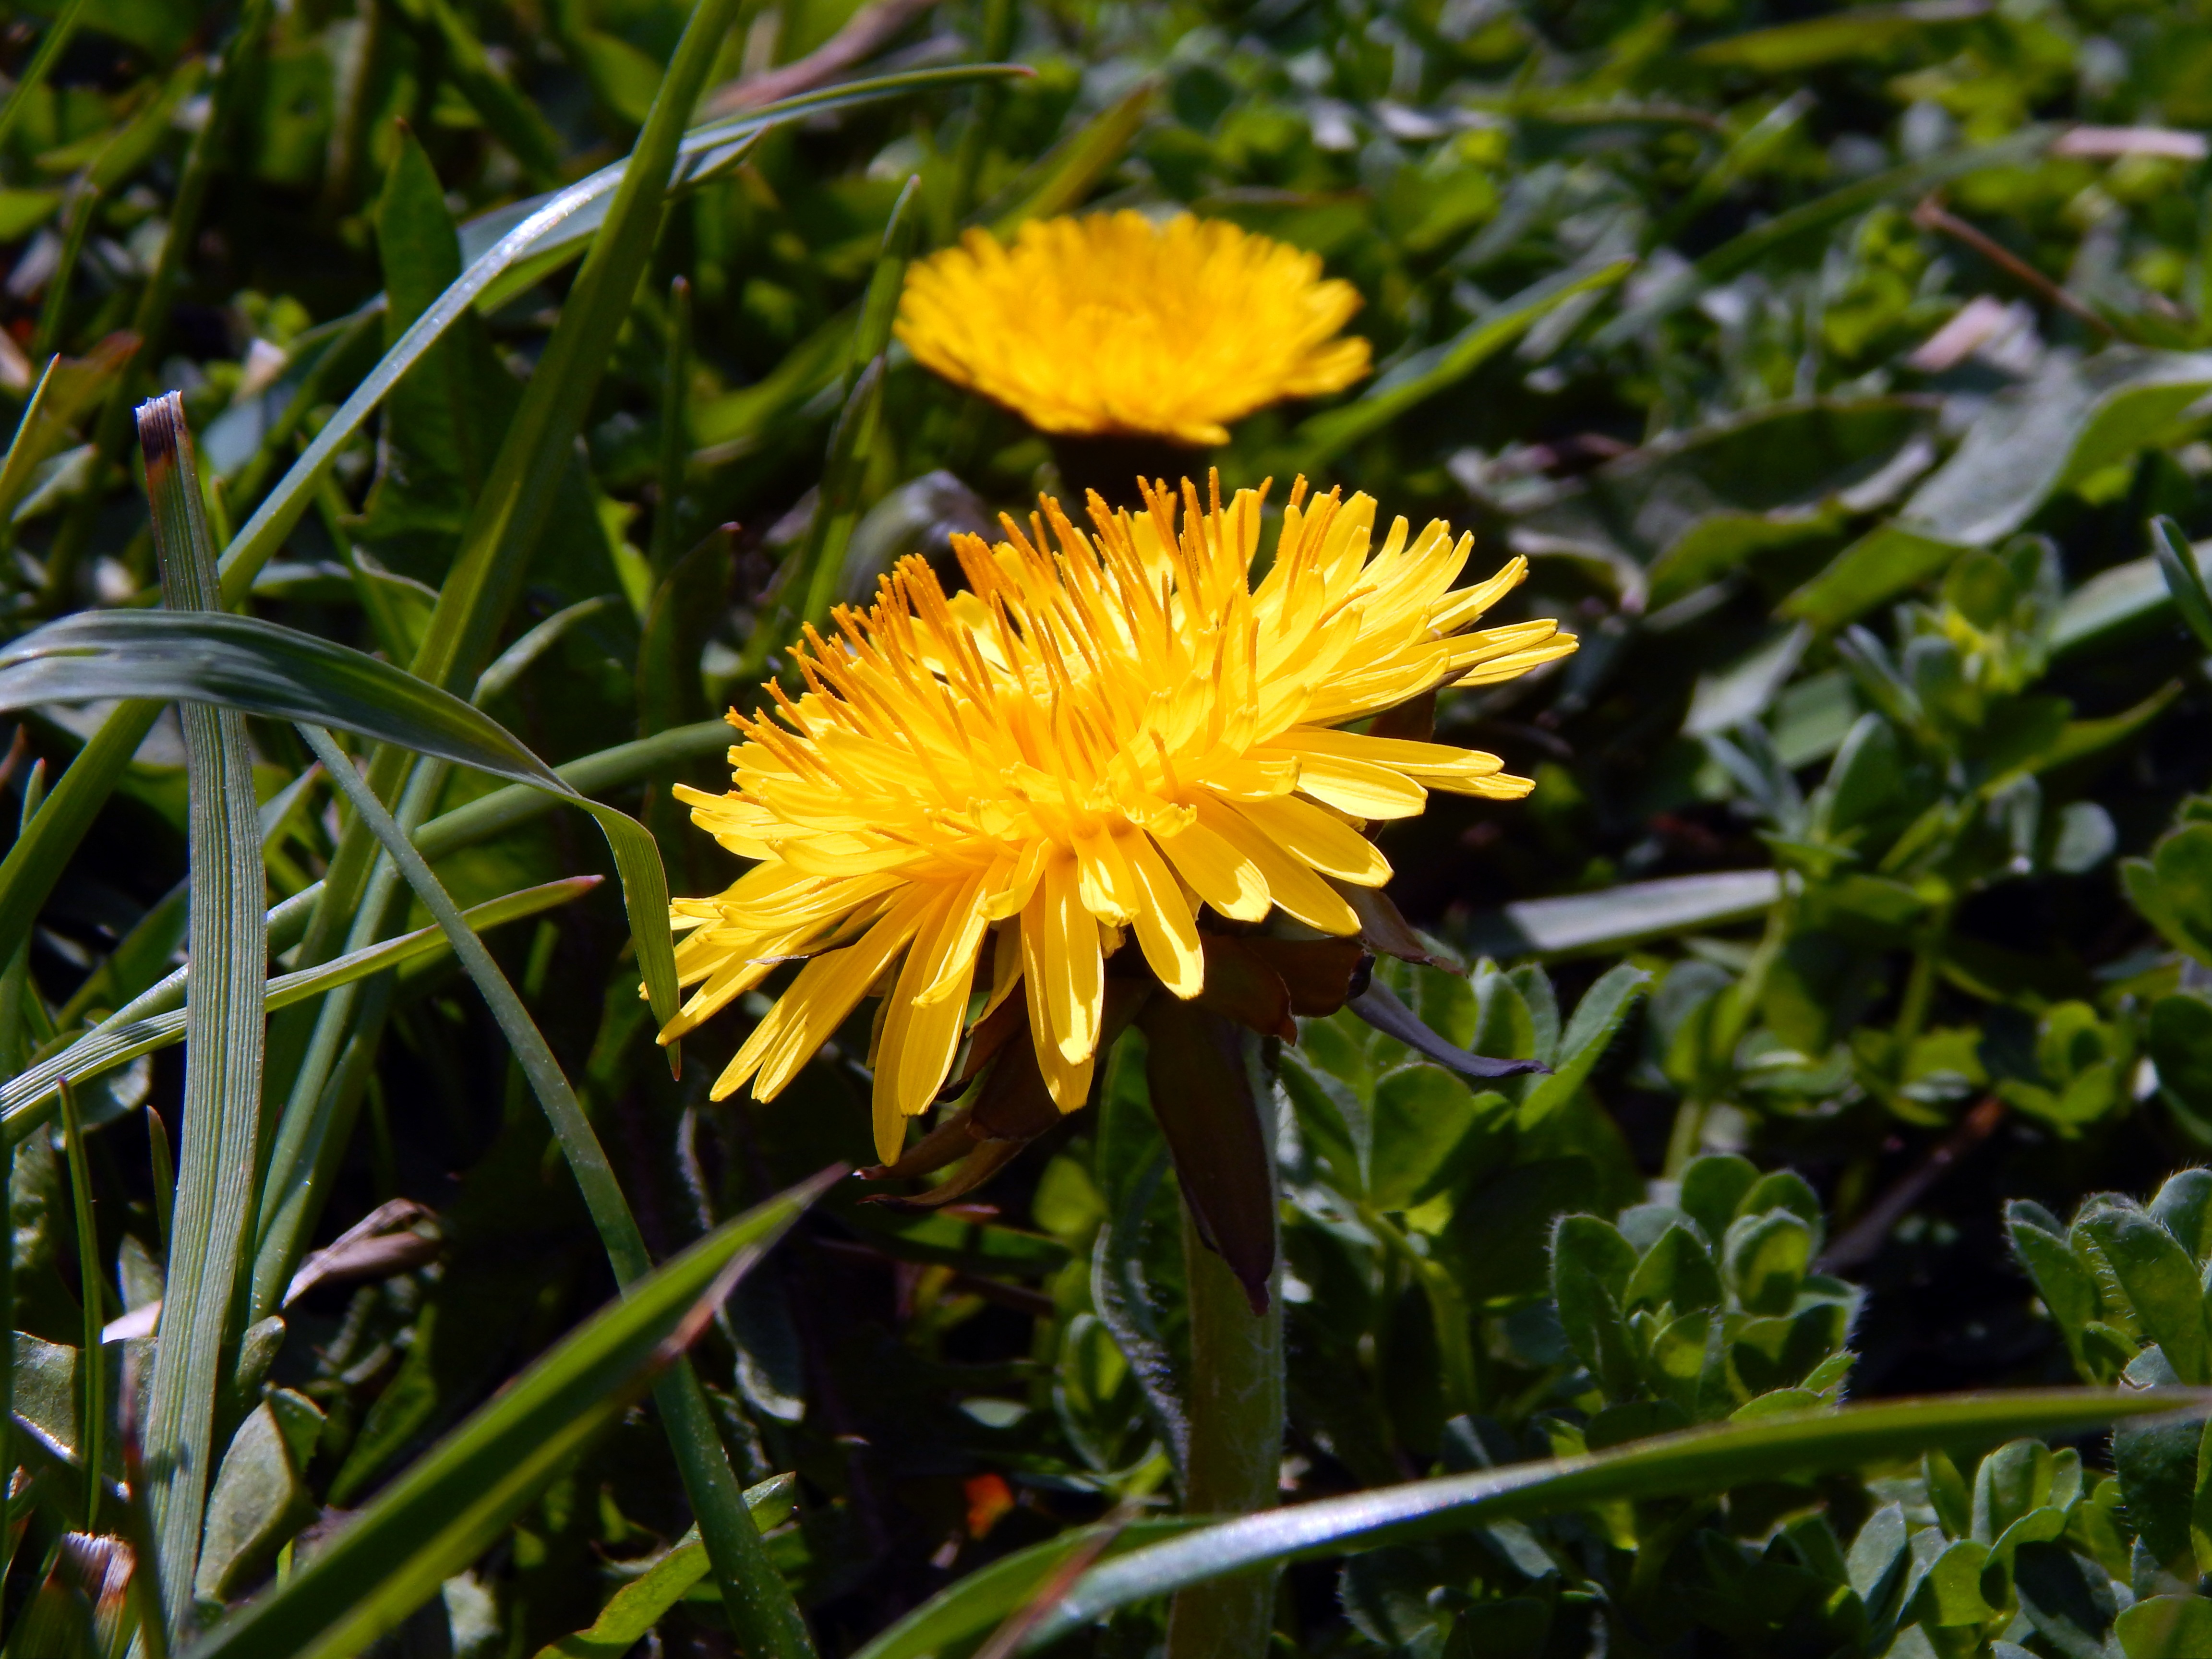
nature, grass, plant, field, meadow, dandelion, flower, spring, green, herb, botany, yellow, flora, wildflower, colors, dandelions, macro photography, flowering plant, daisy family, land plant